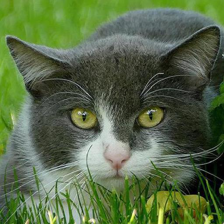
Label: animals